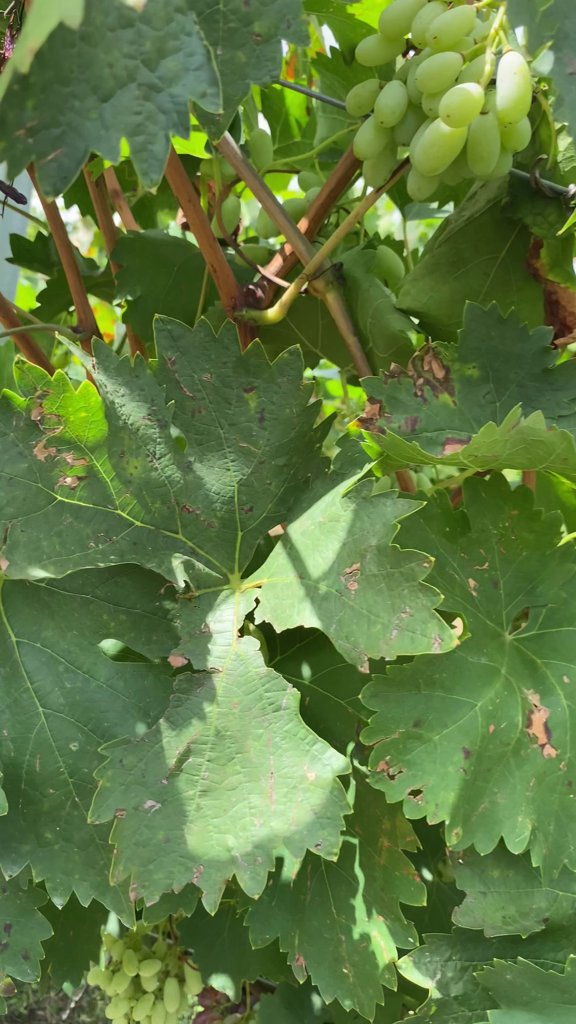
Berries visible: 65
Grape clusters: 4